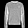
Label: Pullover